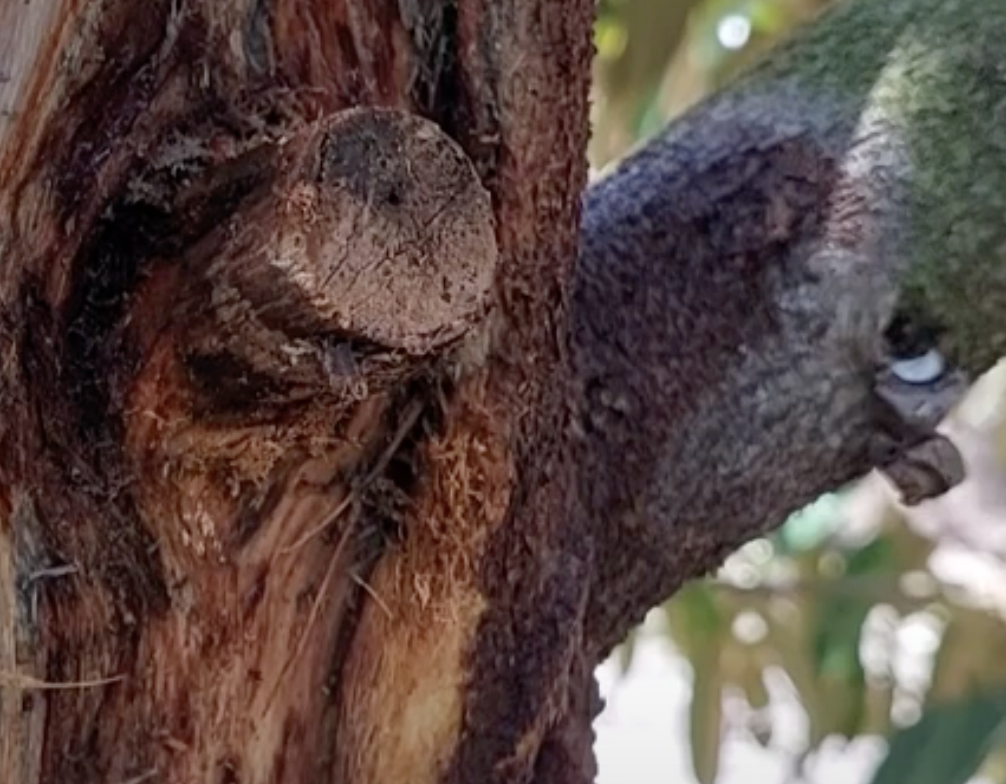
Label: stem_cracking_ gummosis